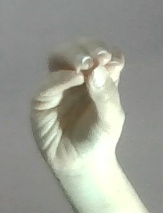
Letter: ha